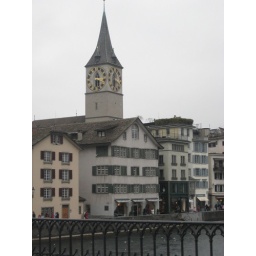
Zurich: biggest clock face on a church tower in the world